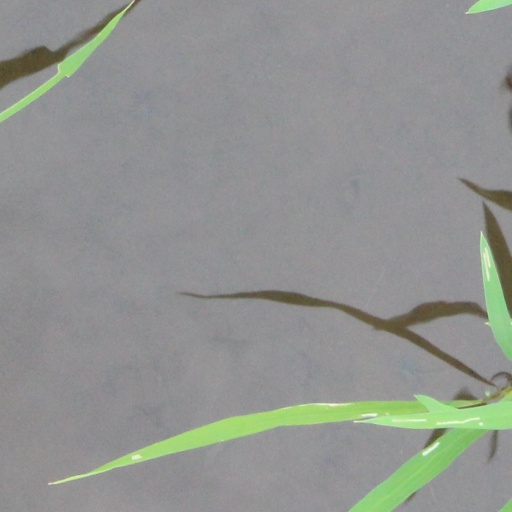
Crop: rice